The Evolution of Atheism

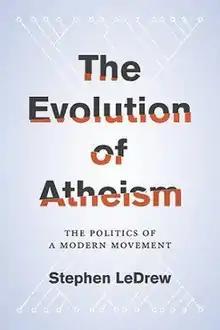

The Evolution of Atheism: The Politics of a Modern Movement is a 2015 book by Stephen LeDrew, adapted from his PhD dissertation. Though an atheist, LeDrew criticises the movement of New Atheism, which arose in the 2000s with the "Four Horsemen" Richard Dawkins, Daniel Dennett, Sam Harris and Christopher Hitchens as prominent figures.